Jordan McCloud

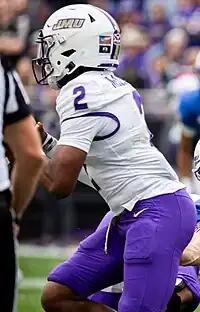
McCloud in the 2023 Armed Forces Bowl

Jordan McCloud (born November 4, 1999) is an American football quarterback. He previously played college football for the South Florida Bulls, Arizona Wildcats, James Madison Dukes, and Texas State Bobcats.